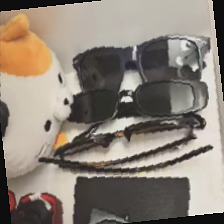
Label: no bracelet mod